Archaeology of Israel

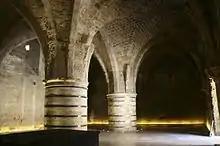
Knights Hall, Acre

In March 2023, Israel Antiquities Authority announced the discovery of the Byzantine period mosaic with a series of floral patterns in Shoham.